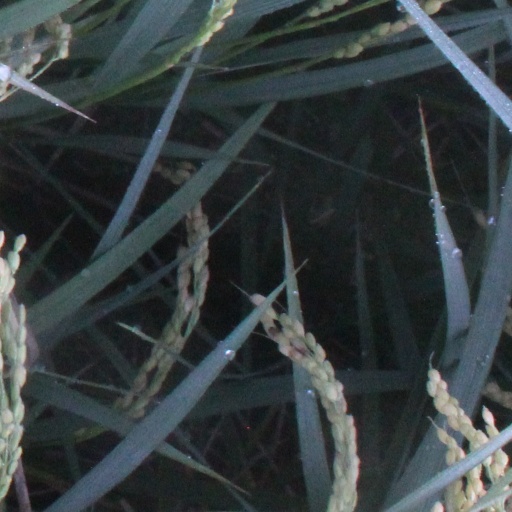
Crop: rice